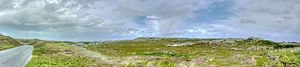
Klapholtdal
Klapholtdalen i Listland
Klapholtdal, Klappholttal eller Klapholtdääl er en forhenværende klitdal i Listland på den nordlige del af den nordfrisiske ø Sild.